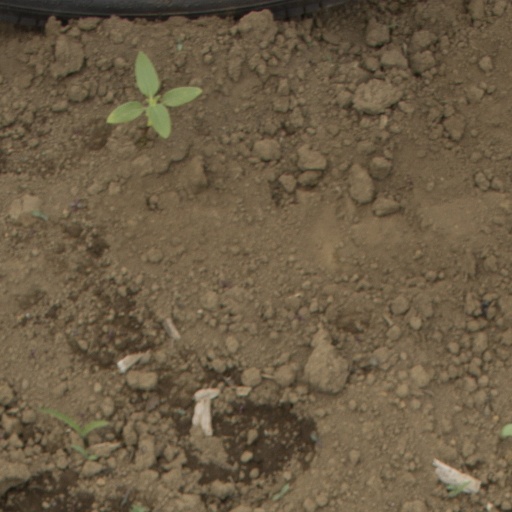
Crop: Jerusalem artichoke